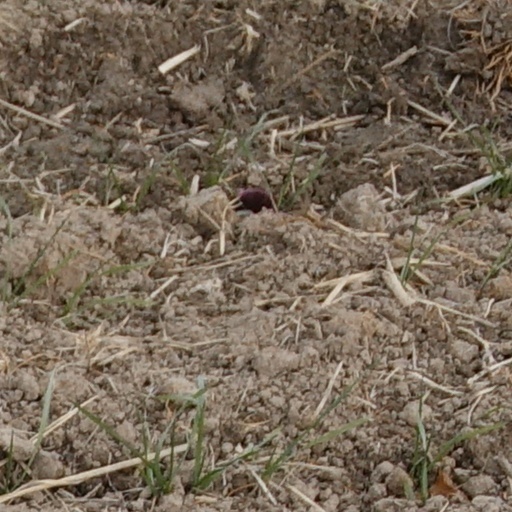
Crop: wheat